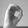
ASL letter: O